North British Locomotive Company

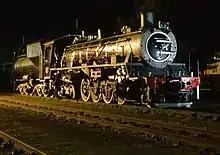
SAR Class 24 3693 (2-8-4) Builder's No. NBL 26405

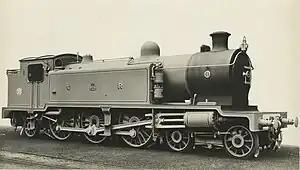
Caledonian Railway 944 Class No. 950

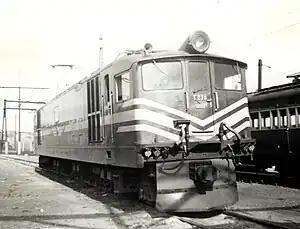
SAR 4E No. E238 in Cape Town, 1966

As of January 2010, Umgeni Steam Railway operates SAR Class 3BR engine 1486, (NBL 19690 of 1912) and now named ""Maureen"", on the line between Kloof and Inchanga, a distance of about . She hauls vintage sightseeing trains with some coaches of which date back to 1908.